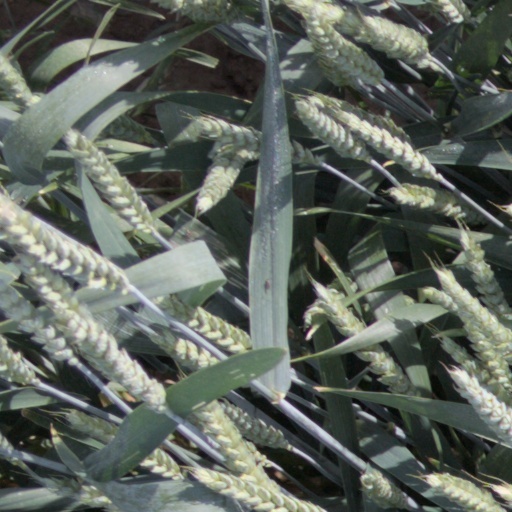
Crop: wheat